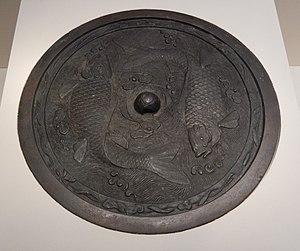
La dynastie Jin, ou Grand Jin, a dirigé la Chine du Nord-Est. Elle a été fondée en 1115 par Jin Taizu, le dirigeant du peuple mandchou des Jürchens, et a pris fin en 1234 par l'invasion des Mongols de Gengis Khan. Son nom est parfois écrit Kin, Jurchen Jin ou Jinn en anglais pour la différencier d'une autre dynastie Jin qui a régné sur la Chine et dont le nom est identique lorsqu'il est transcrit sans signes diacritiques de marqueur de tonalité dans le système Hanyu pinyin depuis le chinois standard.
Huining Fu était une préfecture dans la région d'Acheng en Mandchourie. Elle fut la capitale principale de la dynastie Jin entre 1122 et 1234. Les empereurs résidaient cependant à Pékin à partir de 1153.